Henry Cohen (judge)

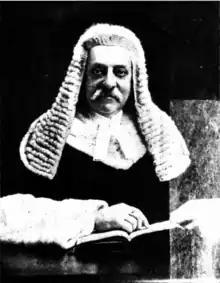

Henry Emanuel Cohen (1 December 1840 – 5 January 1912) was a judge and politician in New South Wales, Australia.